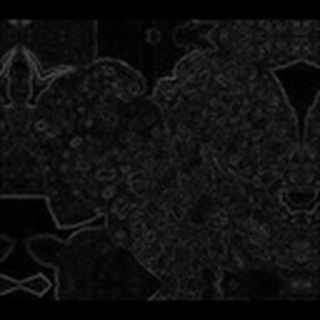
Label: cotton_powdery_mildew